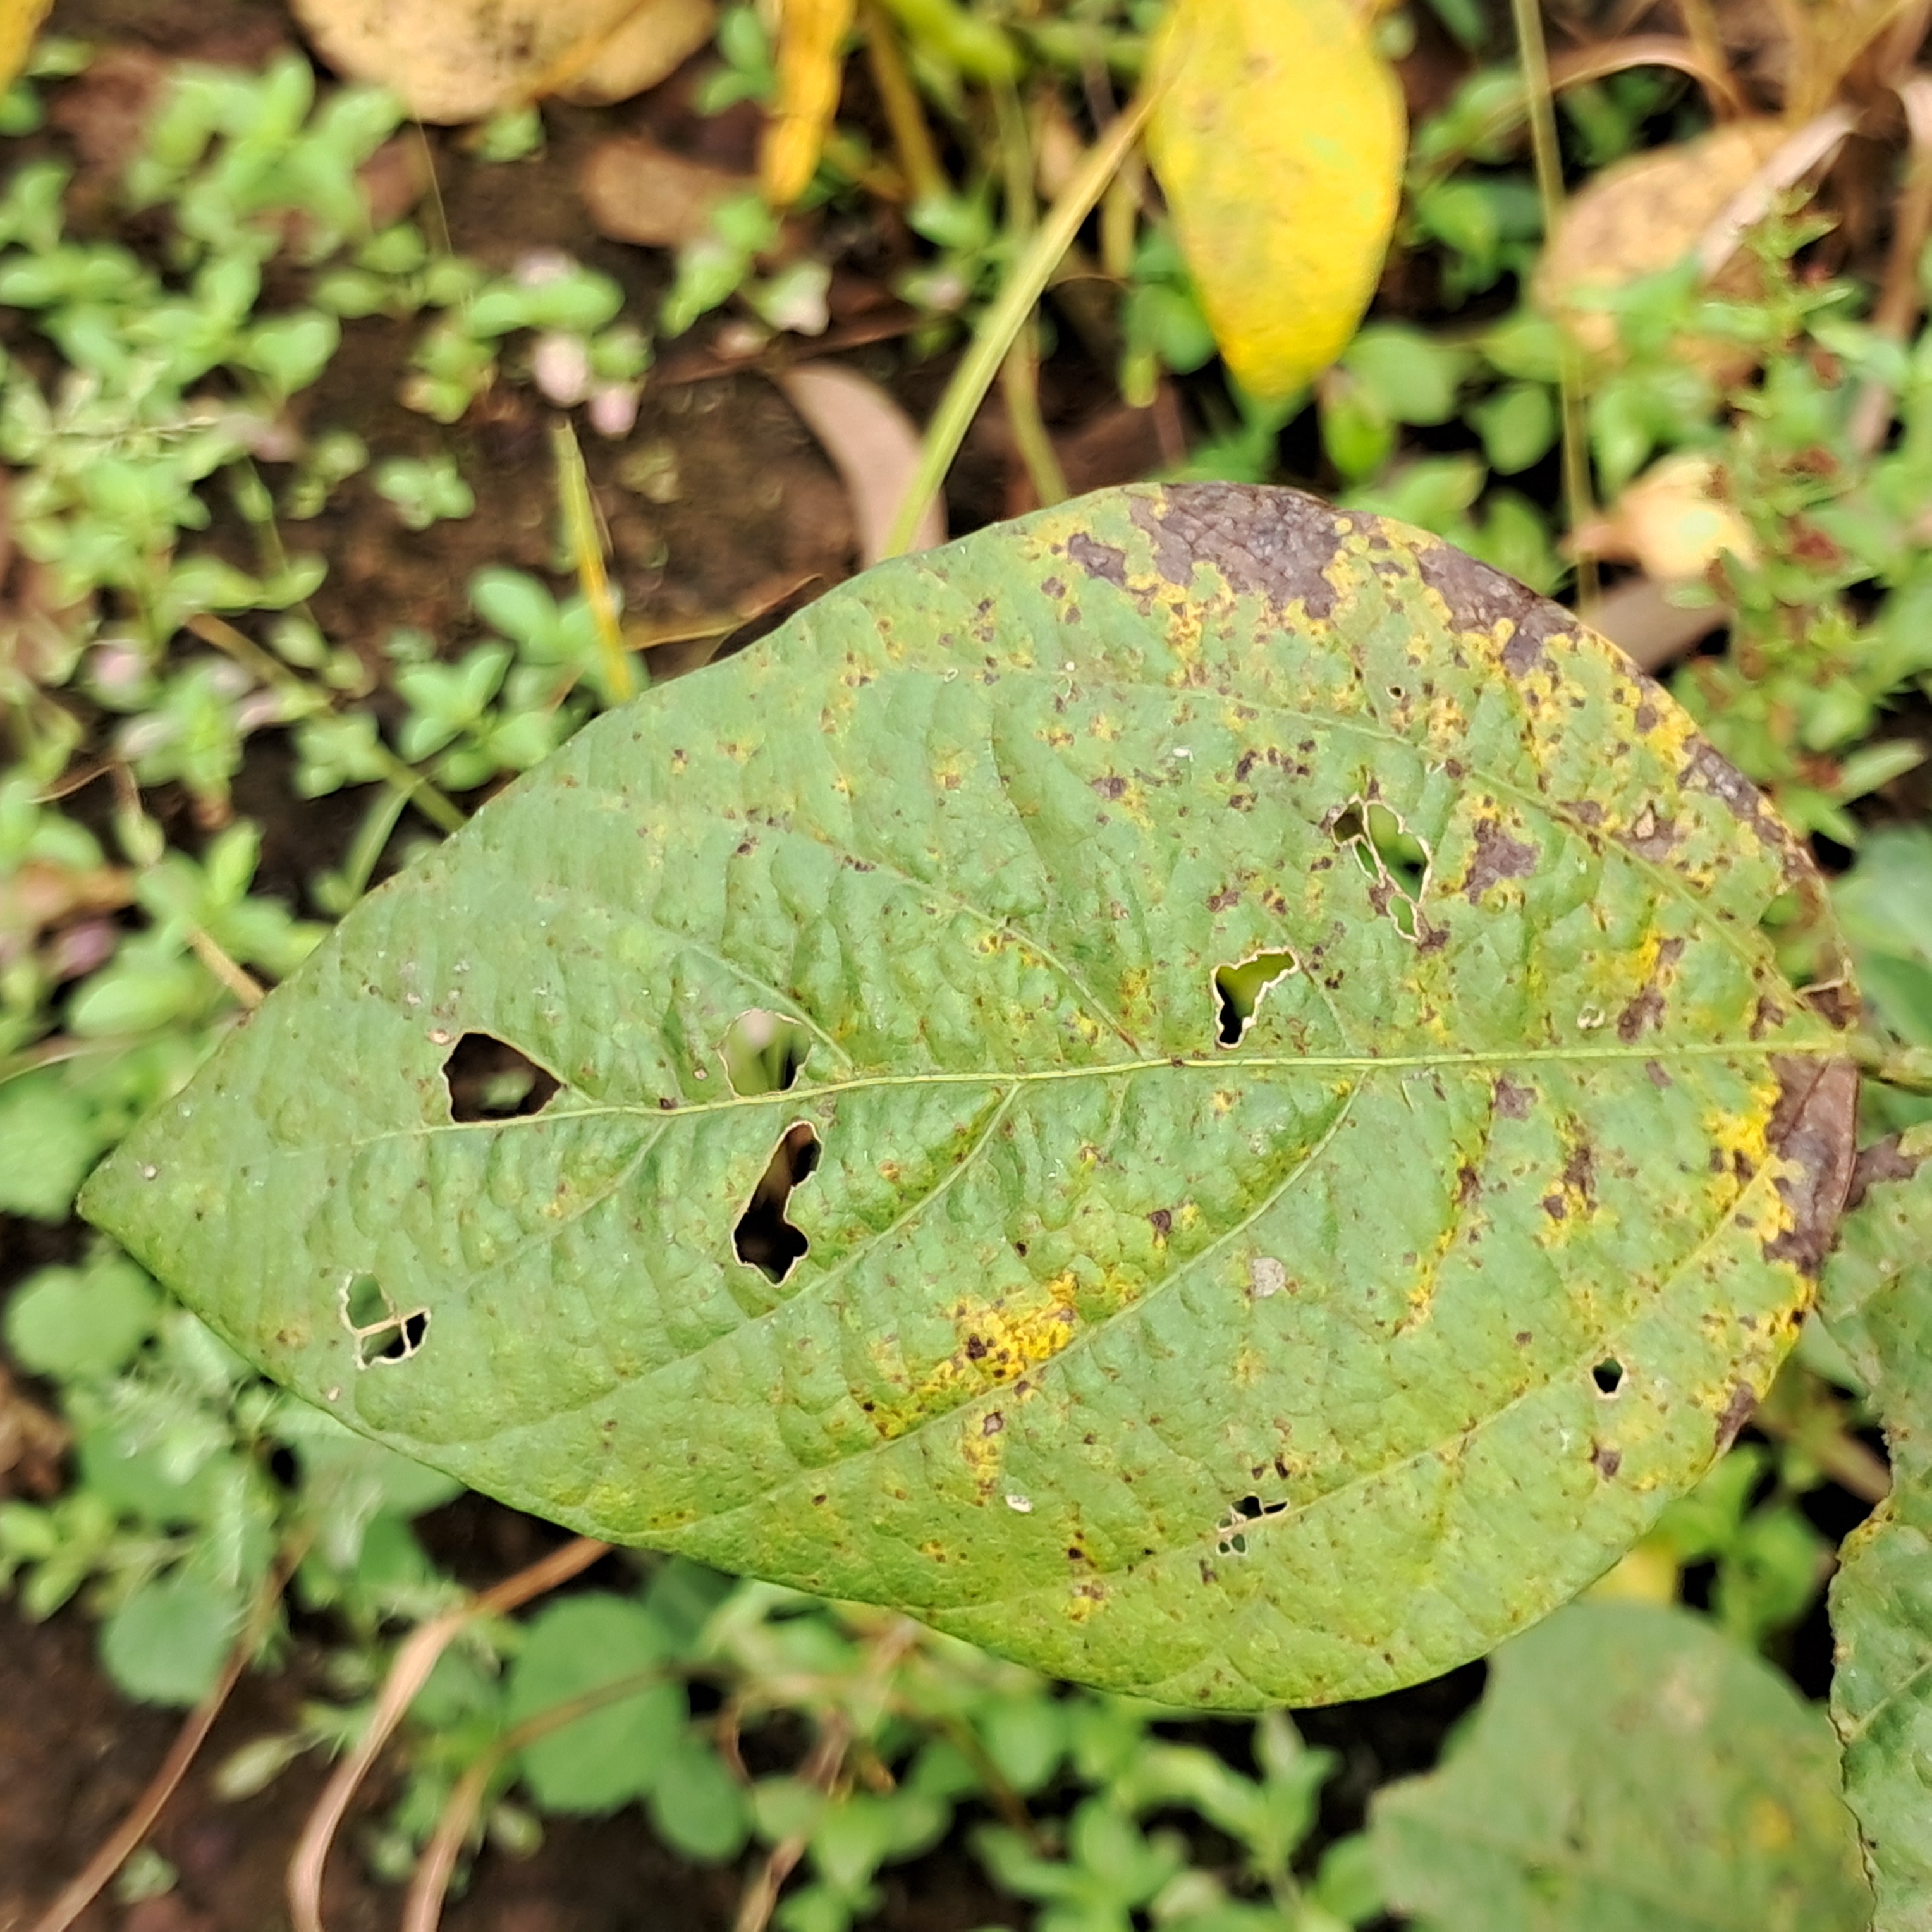
Label: Rust